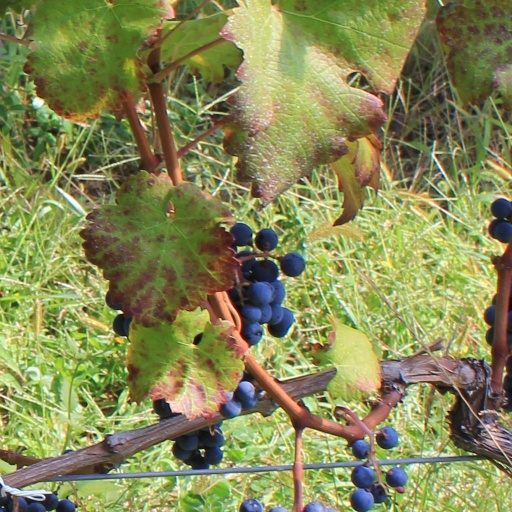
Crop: grape